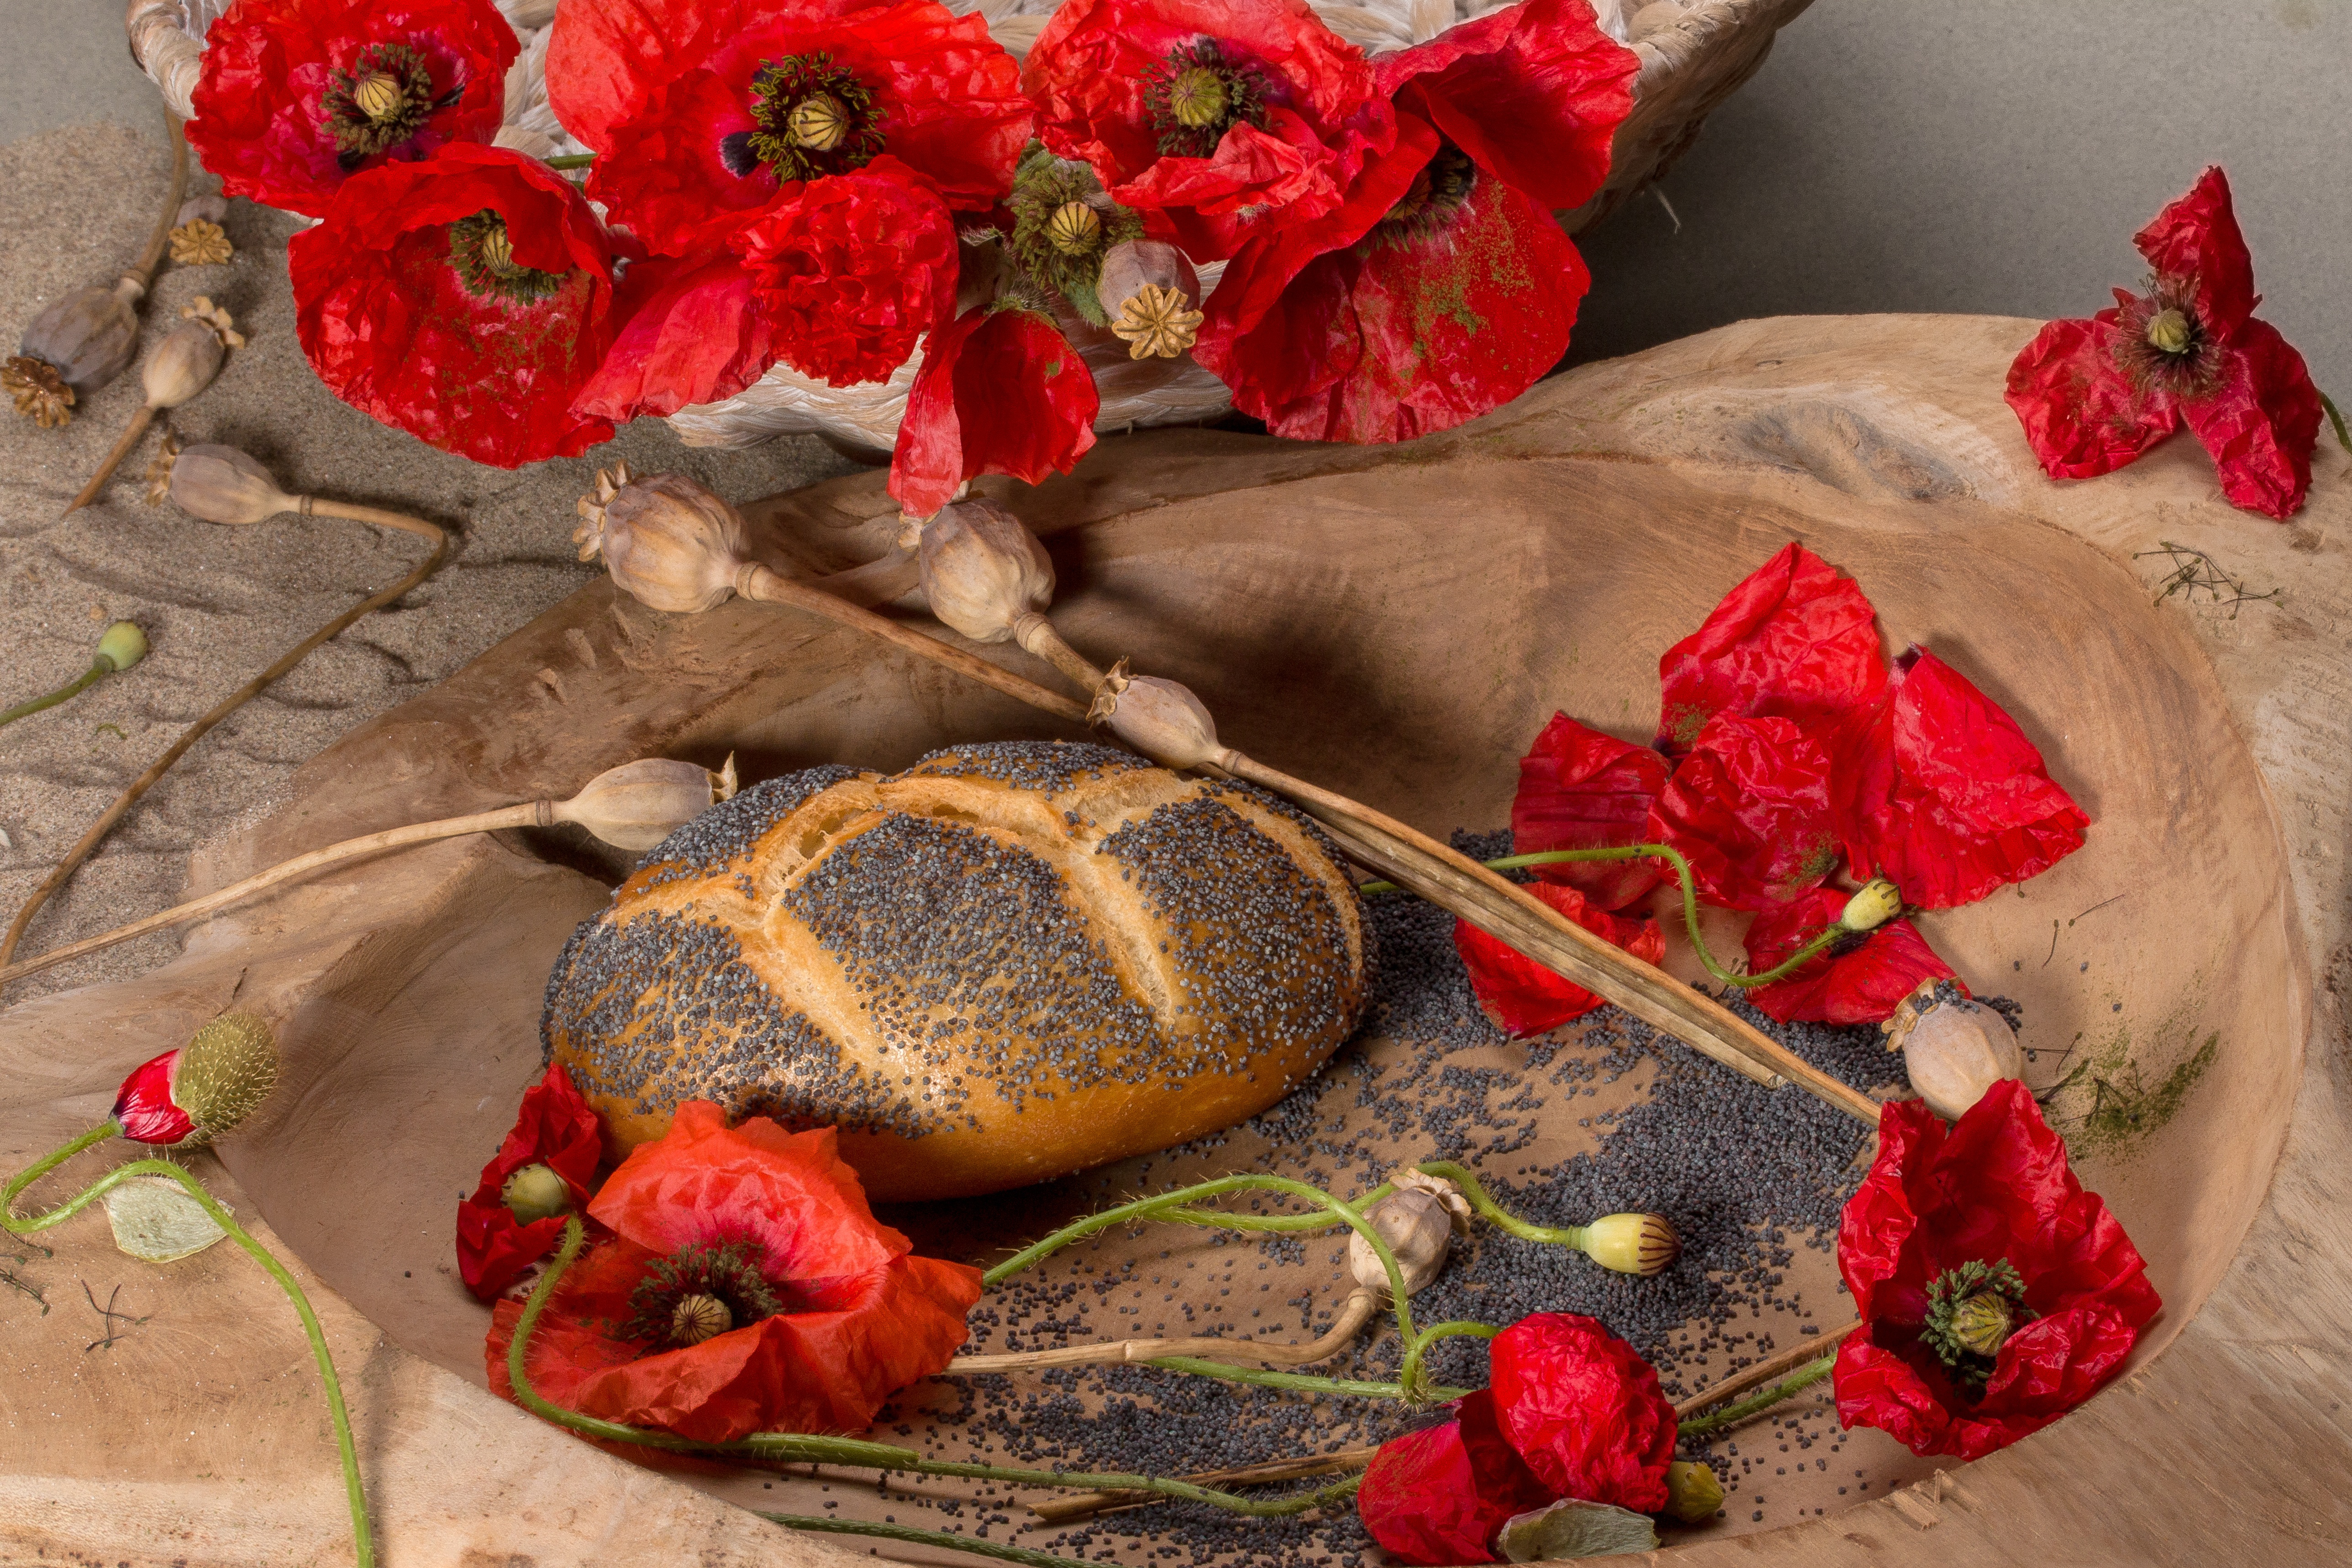
plant, leaf, flower, food, red, produce, autumn, christmas, flora, still life, poppy flower, christmas decoration, seeds, roll, poppy, carving, floristry, flowering plant, poppy capsule, poppy seeds, mohnbr tchen, land plant